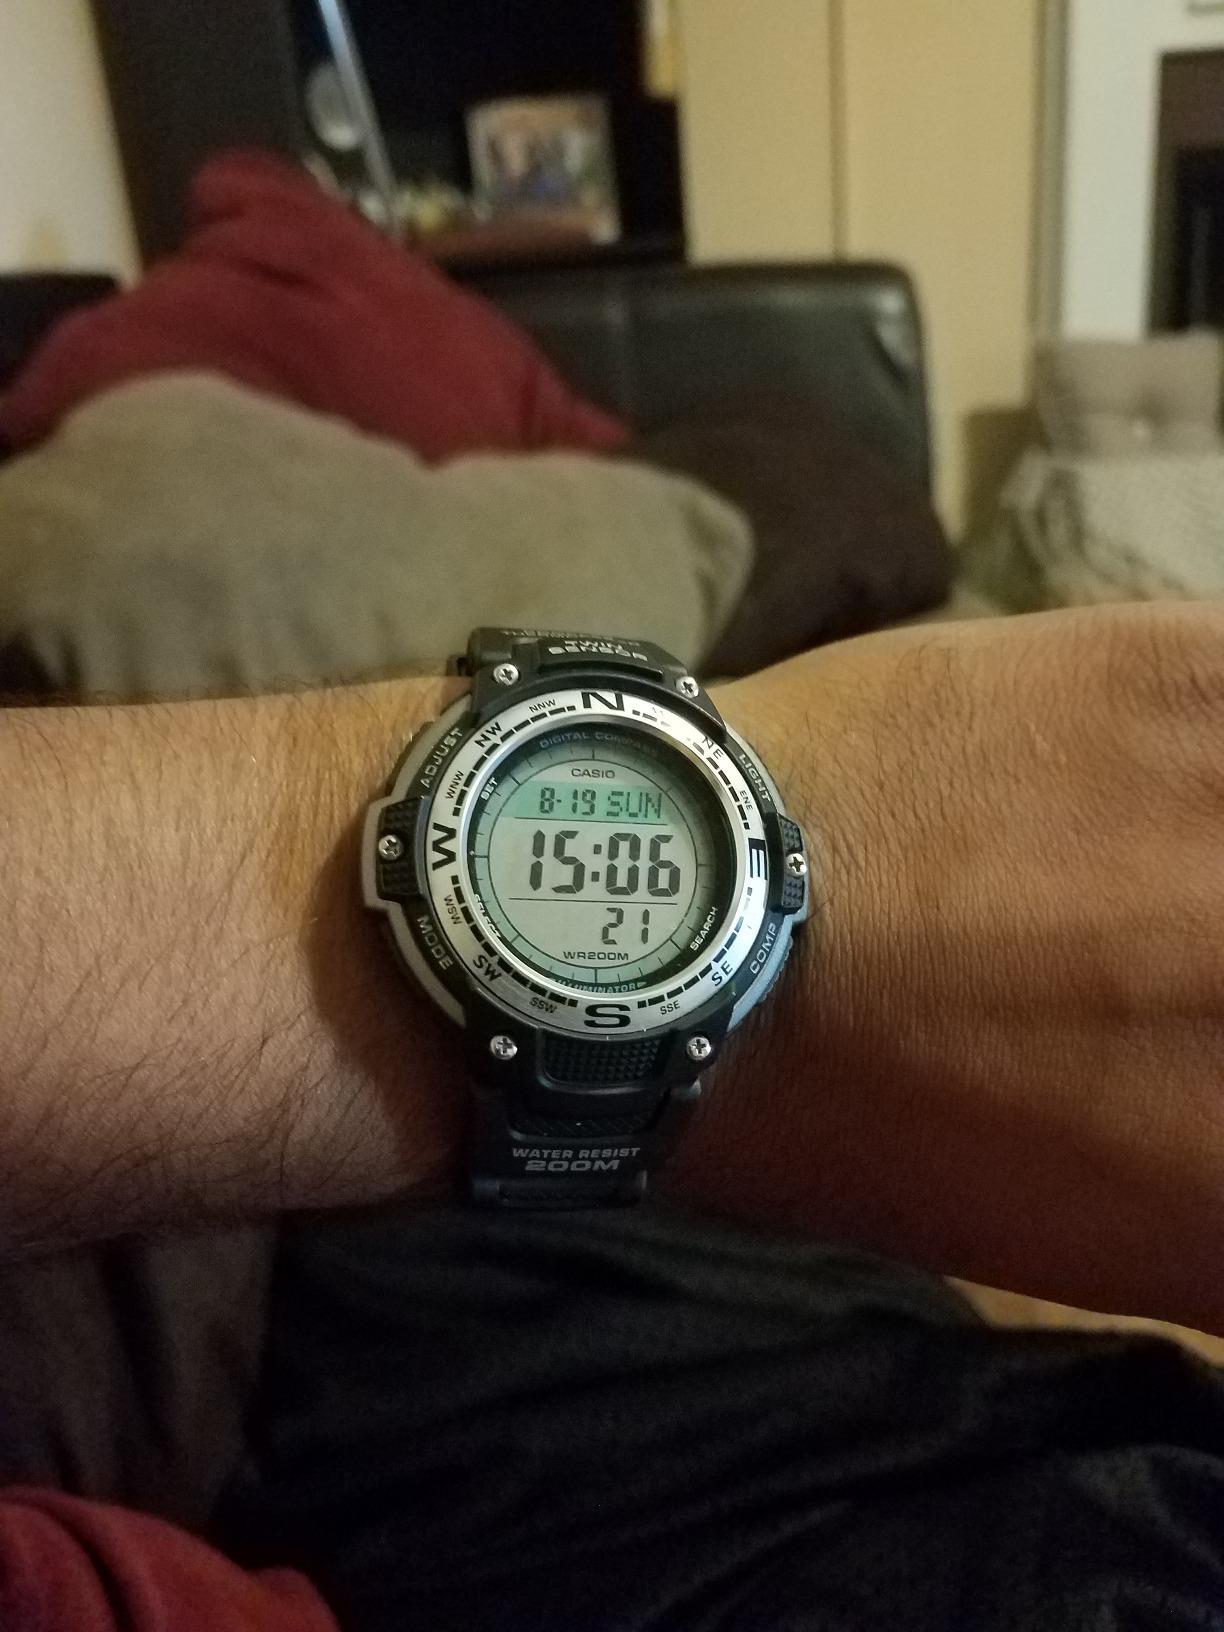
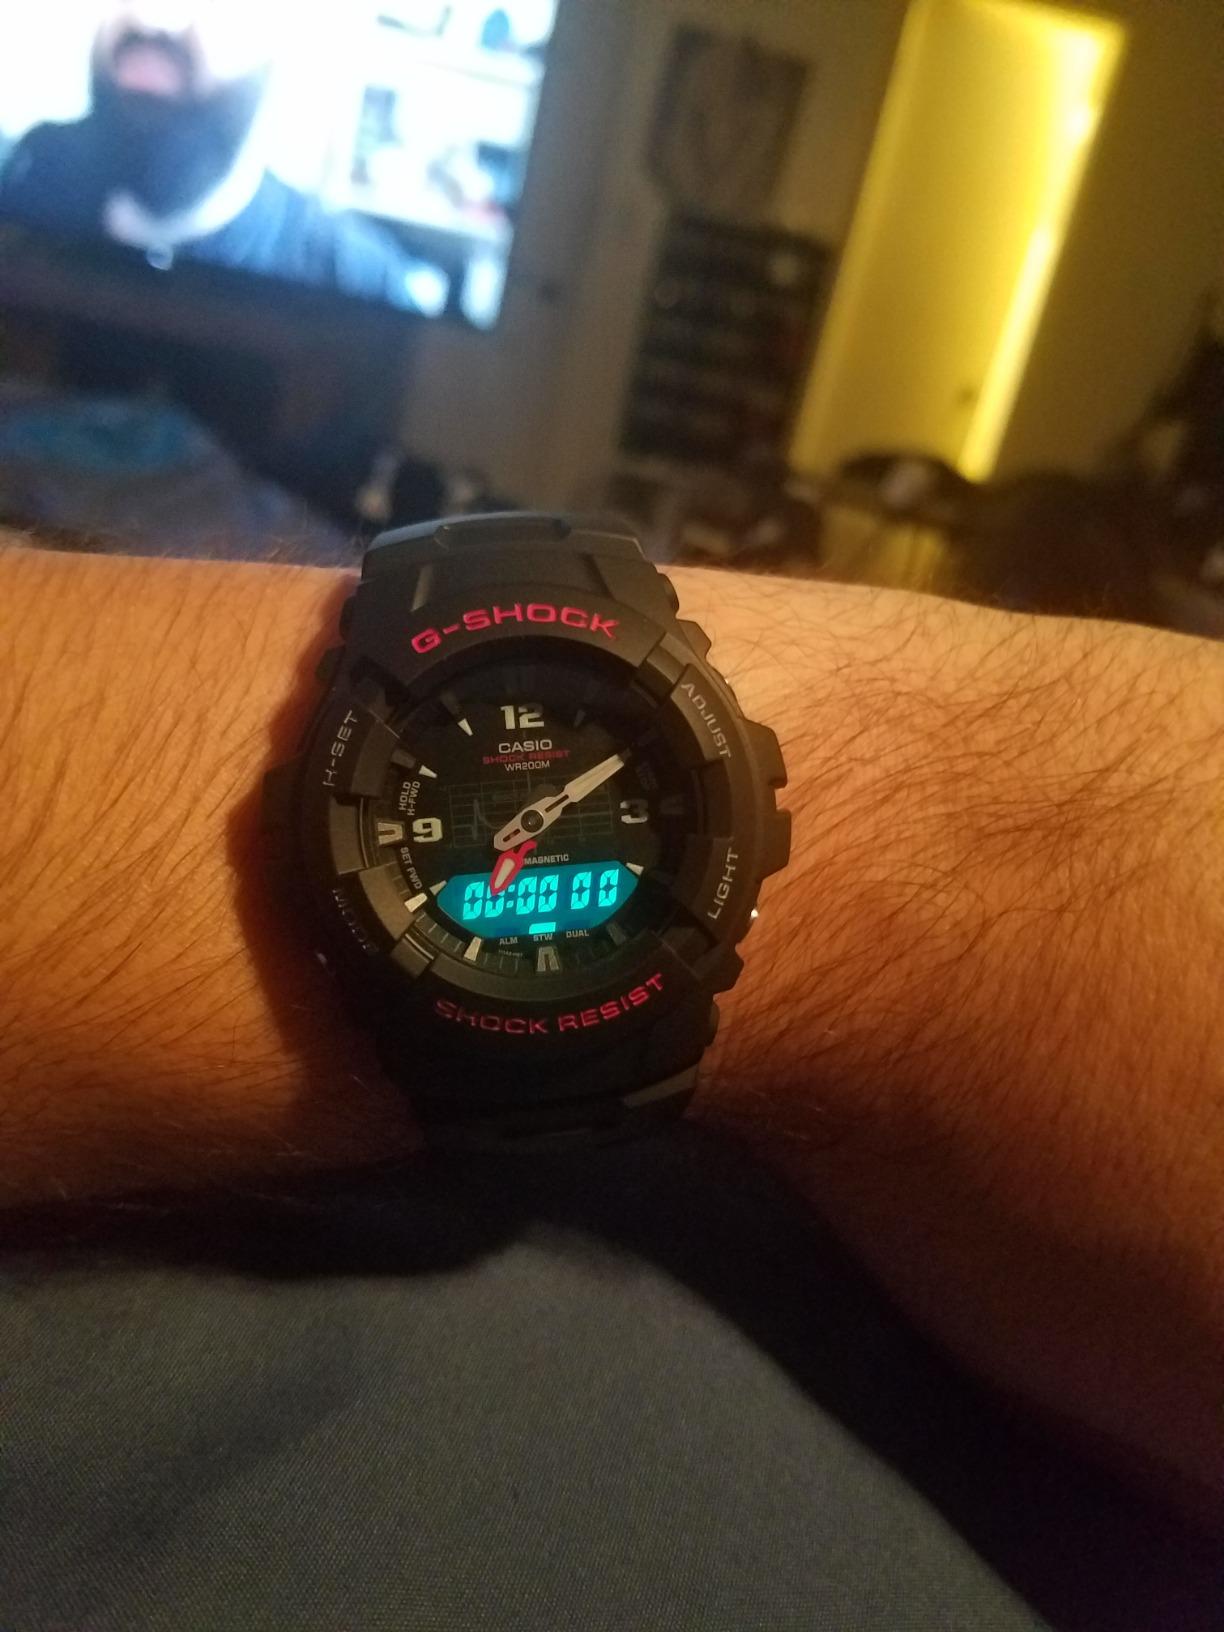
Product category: accessories_watch
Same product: no